Toti Dal Monte

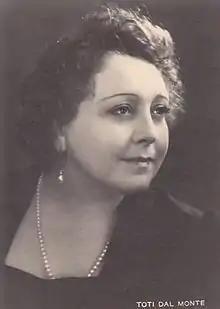
Toti Dal Monte

Antonietta Meneghel (27 June 1893 – 26 January 1975), better known by her stage name Toti Dal Monte, was a celebrated Italian operatic lyric soprano. She may be best remembered today for her performance as Cio-cio-san in Puccini's "Madama Butterfly", having recorded this role complete in 1939 with Beniamino Gigli as Pinkerton.